Elof Hellquist

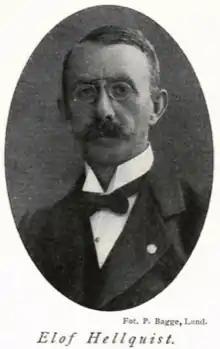
Hellquist photographed by P. Bagge

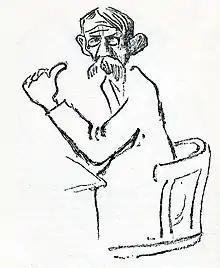
Caricature of Hellquist by his student Gunnar Cederschiöld

Gustaf Elof Hellquist (1864–1933) was a Swedish linguist. He was professor of Nordic languages at Lund University between 1914 and 1929 and authored the standard work "Swedish Etymological Dictionary".